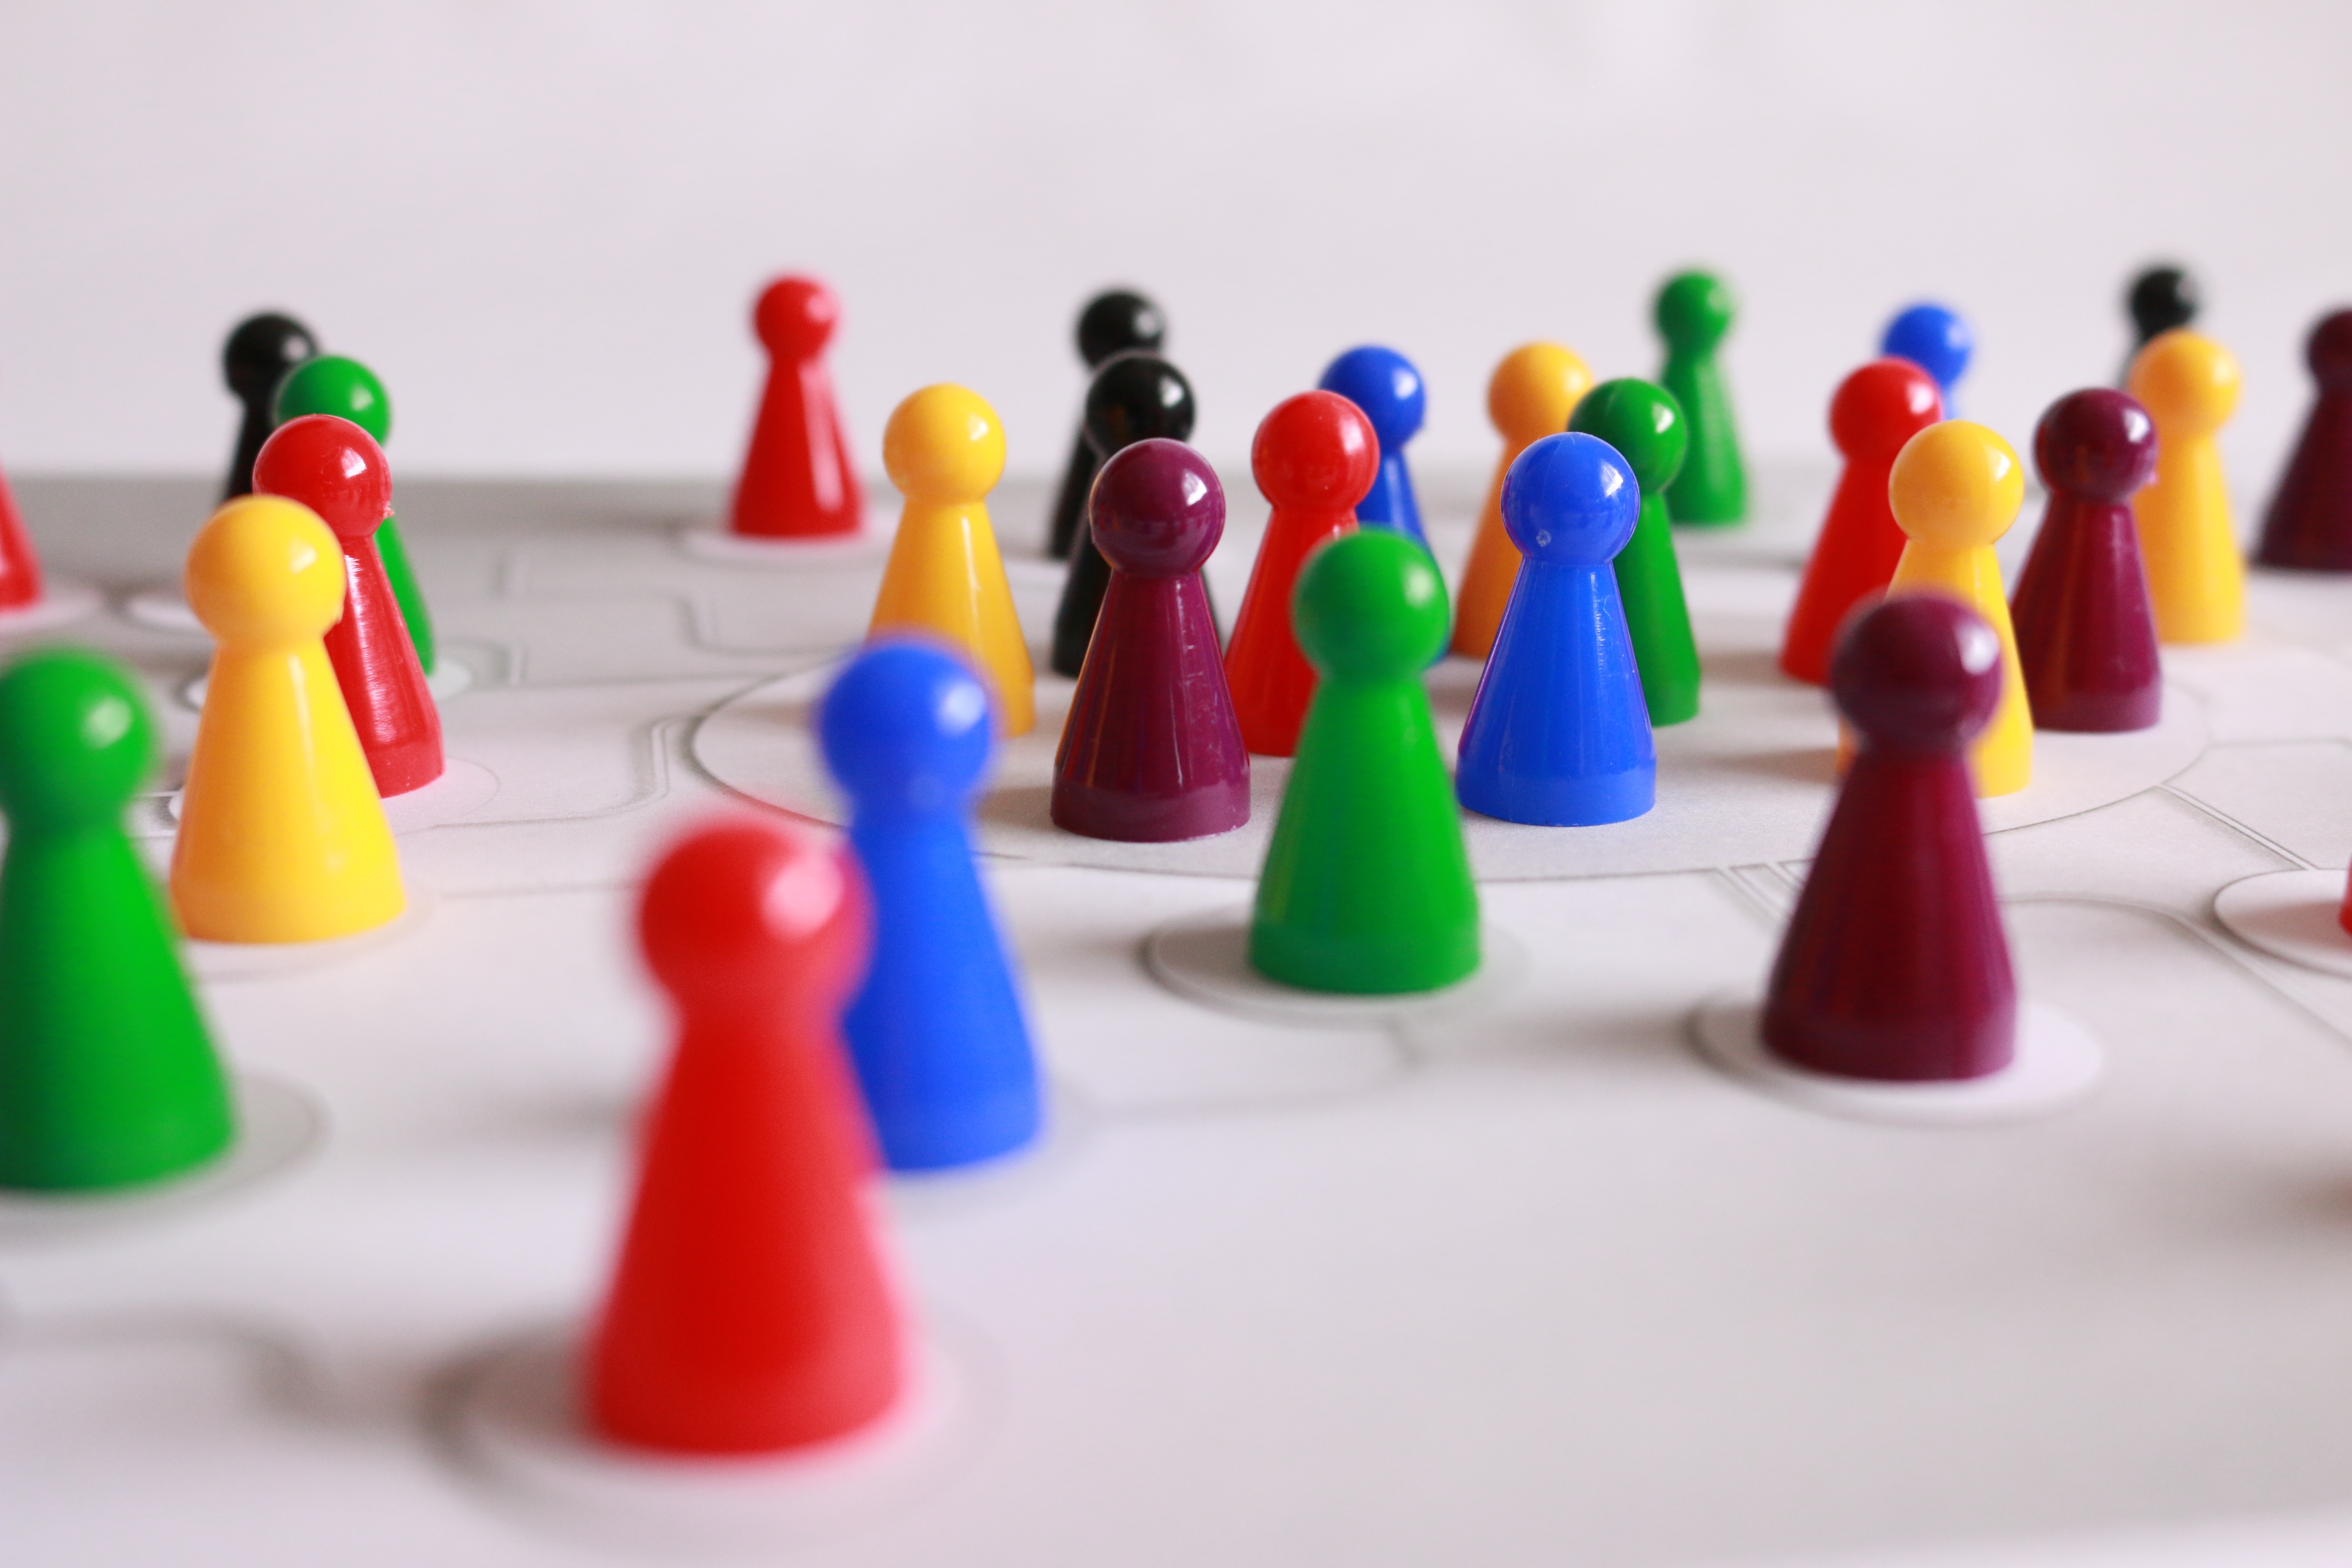
structure, play, red, color, community, colorful, together, toy, social media, team, figures, games, network, interactive, play stone, placed, networking, networked